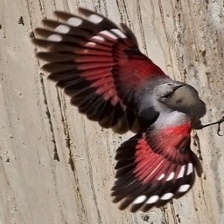
Species: WALL CREAPER
Scientific name: TICHODROMA MURARIA